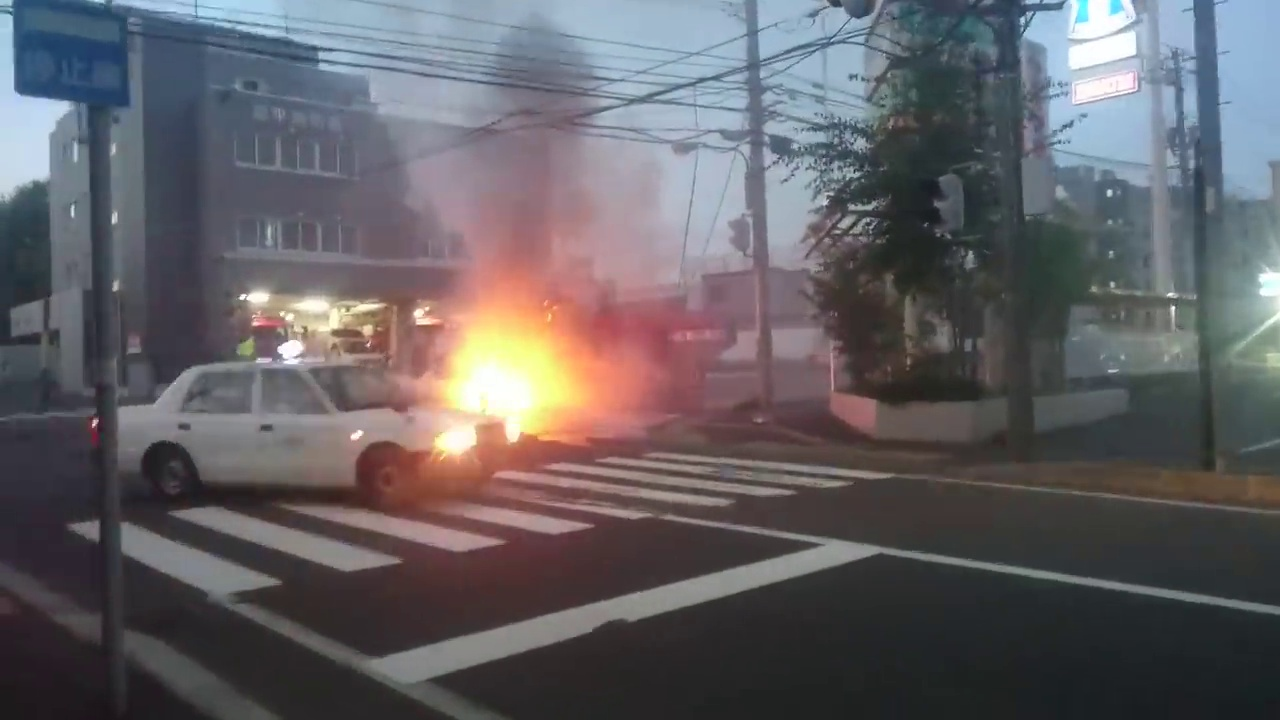
Fire: yes
Smoke: yes